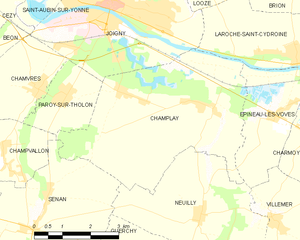
Carte des communes françaises Champlay